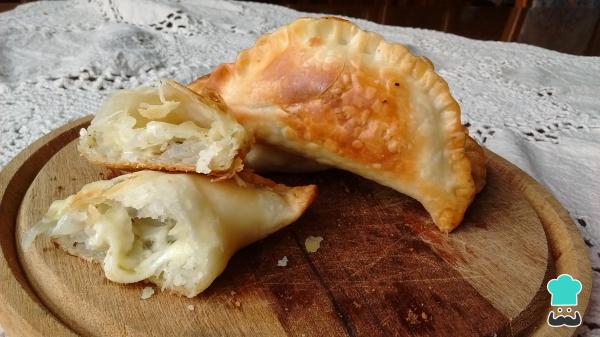
Retira del horno y saborea estas deliciosas empanadas de fugazzeta. ¡A comer! Cuéntanos en comentarios tu opinión sobre esta receta.